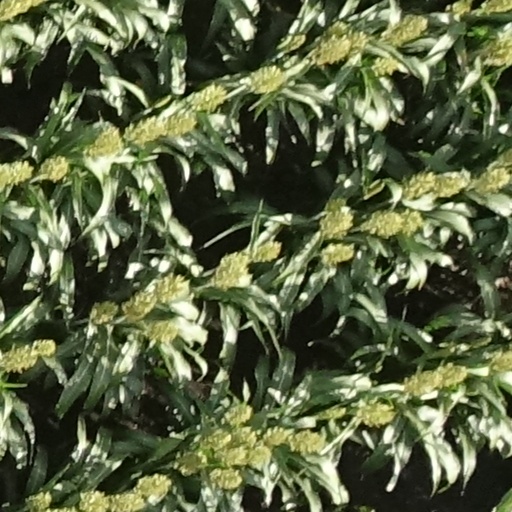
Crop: sorghum